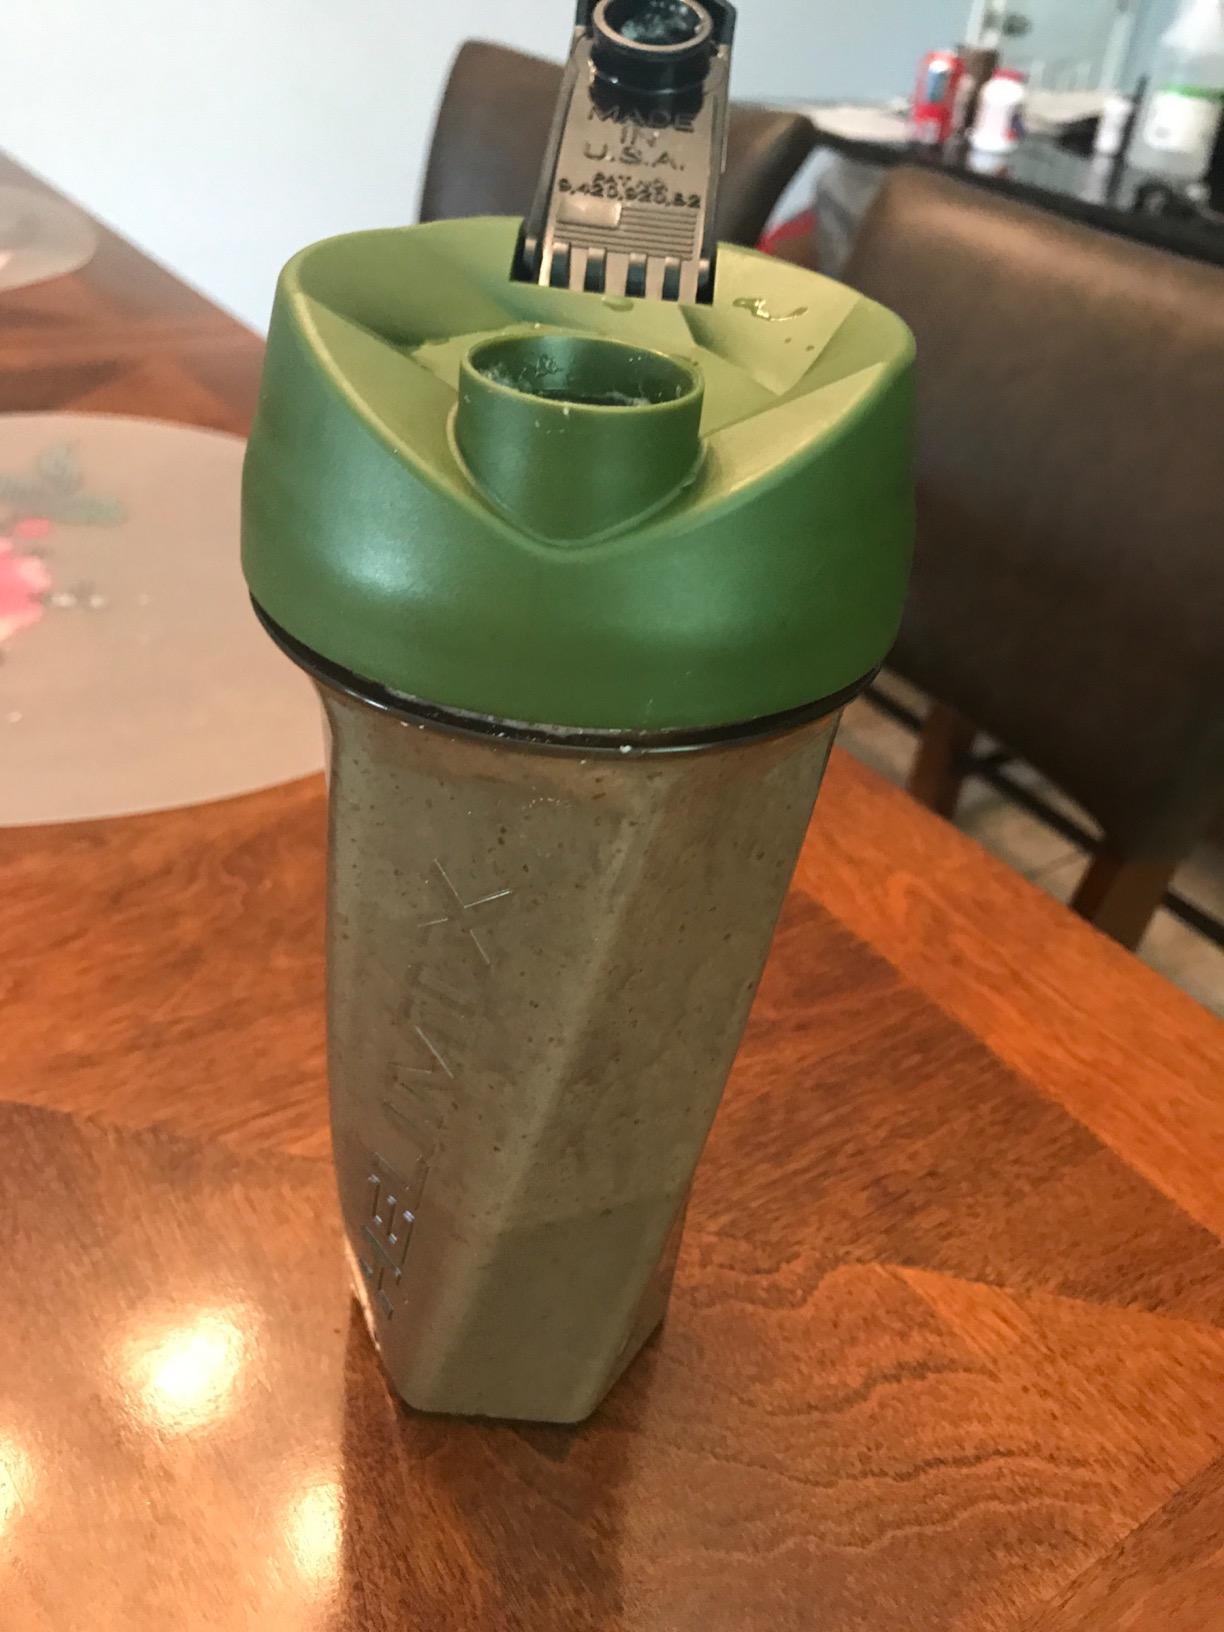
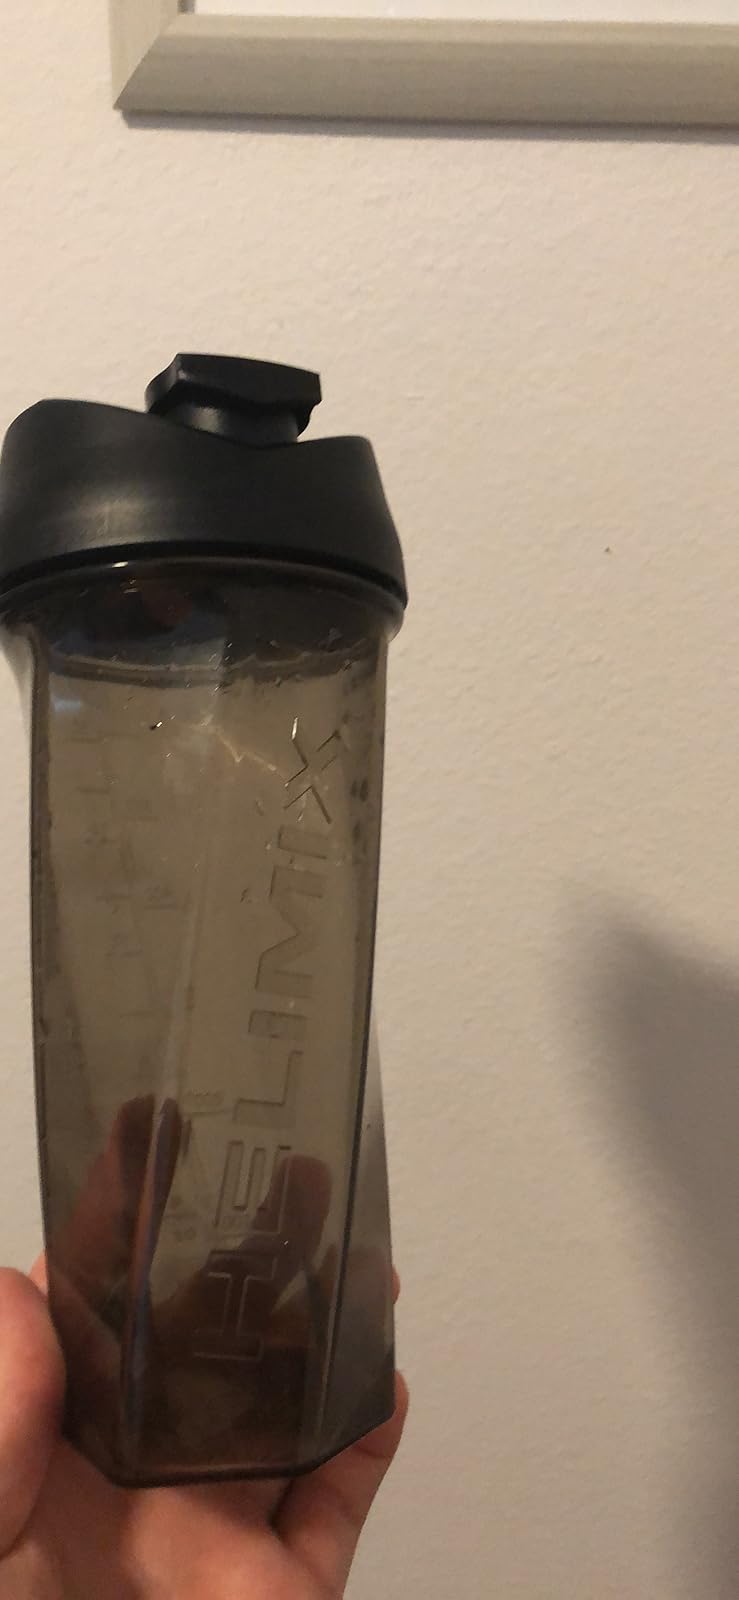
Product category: items_blender
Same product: no